Baden Revolution

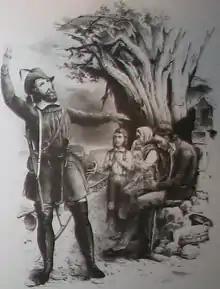
Stylised portrait of Friedrich Hecker (1811–1881), on the left

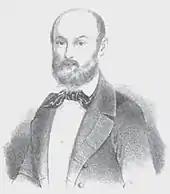
Gustav Struve

At the Hambach Festival of 1832 the signs of political upheaval, known as the ("pre-March") were evident. Among the participants at the festival was Johann Philipp Becker. After the outbreak of the French Revolution of 1848 in Paris and the proclamation of the Second Republic in France, the revolutionary spark initially jumped to Baden before the other countries of the German Confederation gave way to revolutionary unrest and uprisings.